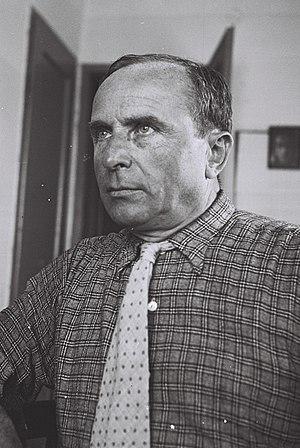
Avigdor Hammeiri est un poète, romancier, essayiste et traducteur juif israélien.